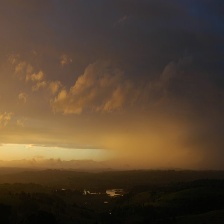
Cloud type: Altostratus